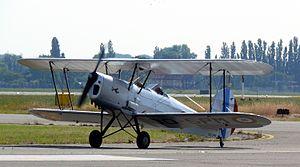
Le Stampe SV-4 est un biplan d'entraînement de voltige aérienne. Conçu par l'ingénieur belge Jean Stampe, associé à Maurice Vertongen, et construit initialement par leur entreprise Stampe et Vertongen à partir de 1937, il a été largement diffusé après la Seconde Guerre mondiale.
Le Renault 4P est un moteur à explosion à quatre cylindres inversés de 6,3 litres de cylindrée, refroidi par air et développé par Renault pour l'aéronautique.